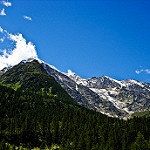
Label: mountain